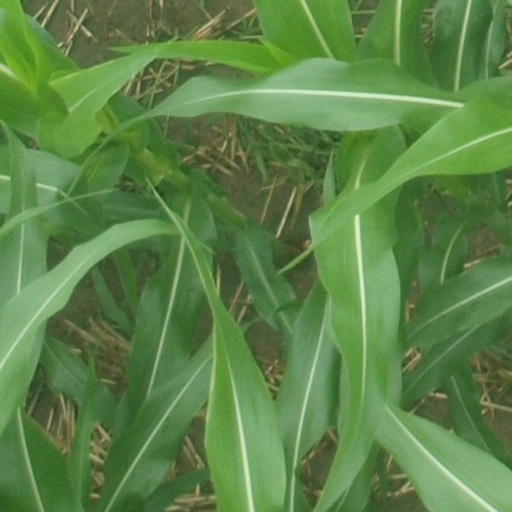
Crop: maize; corn